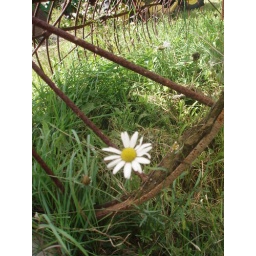
Trying to be artistic, spotted a daisy growing from underneath an old piece of farm equipment..